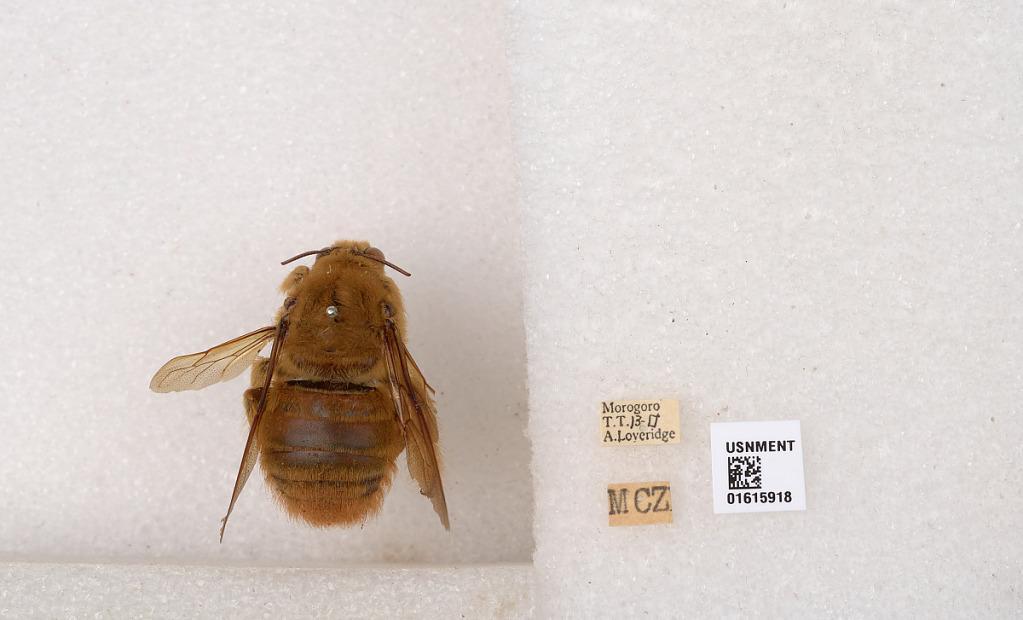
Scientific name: Xylocopa (Koptortosoma) nigrita (Fabricius)
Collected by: A. Loveridge
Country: Tanzania
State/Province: Morogoro
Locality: Morogoro